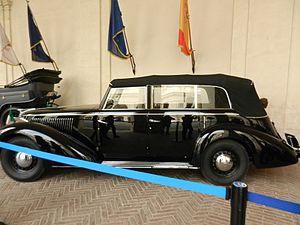
La Fiat 2800 est une voiture de très grand standing et d'apparat fabriquée par le constructeur italien Fiat de 1938 à 1944 en 624 exemplaires.